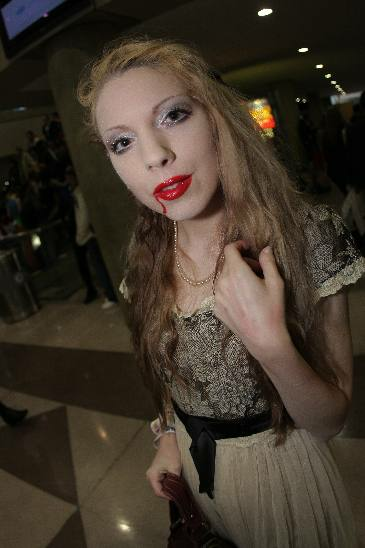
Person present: Yes